Henning Kagermann

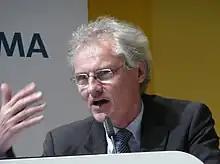
Kagermann in 2011

Henning Kagermann (born 12 July 1947) is a German physicist and businessman. He was the former chairman of the Executive Board and Chief Executive Officer of SAP.